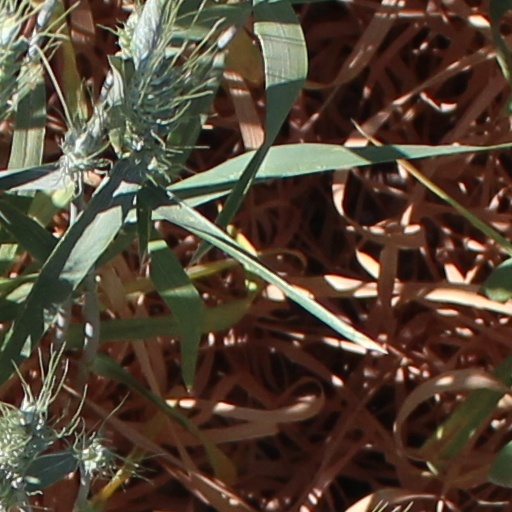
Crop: wheat